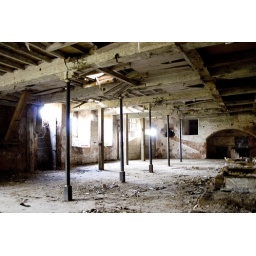
The ground floor is in reasonable order, it gets worse the higher you go